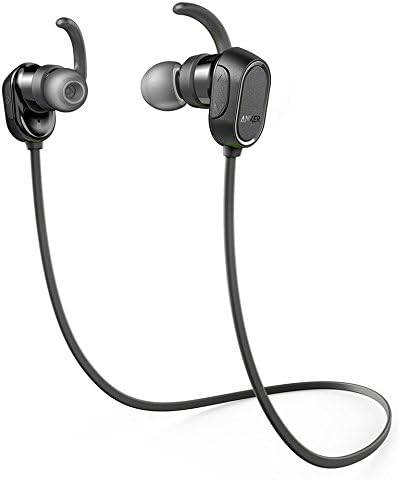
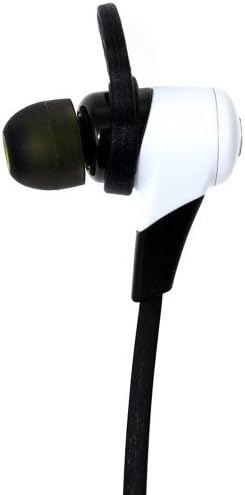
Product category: headphones
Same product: no